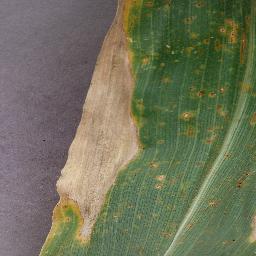
Label: Corn___Northern_Leaf_Blight